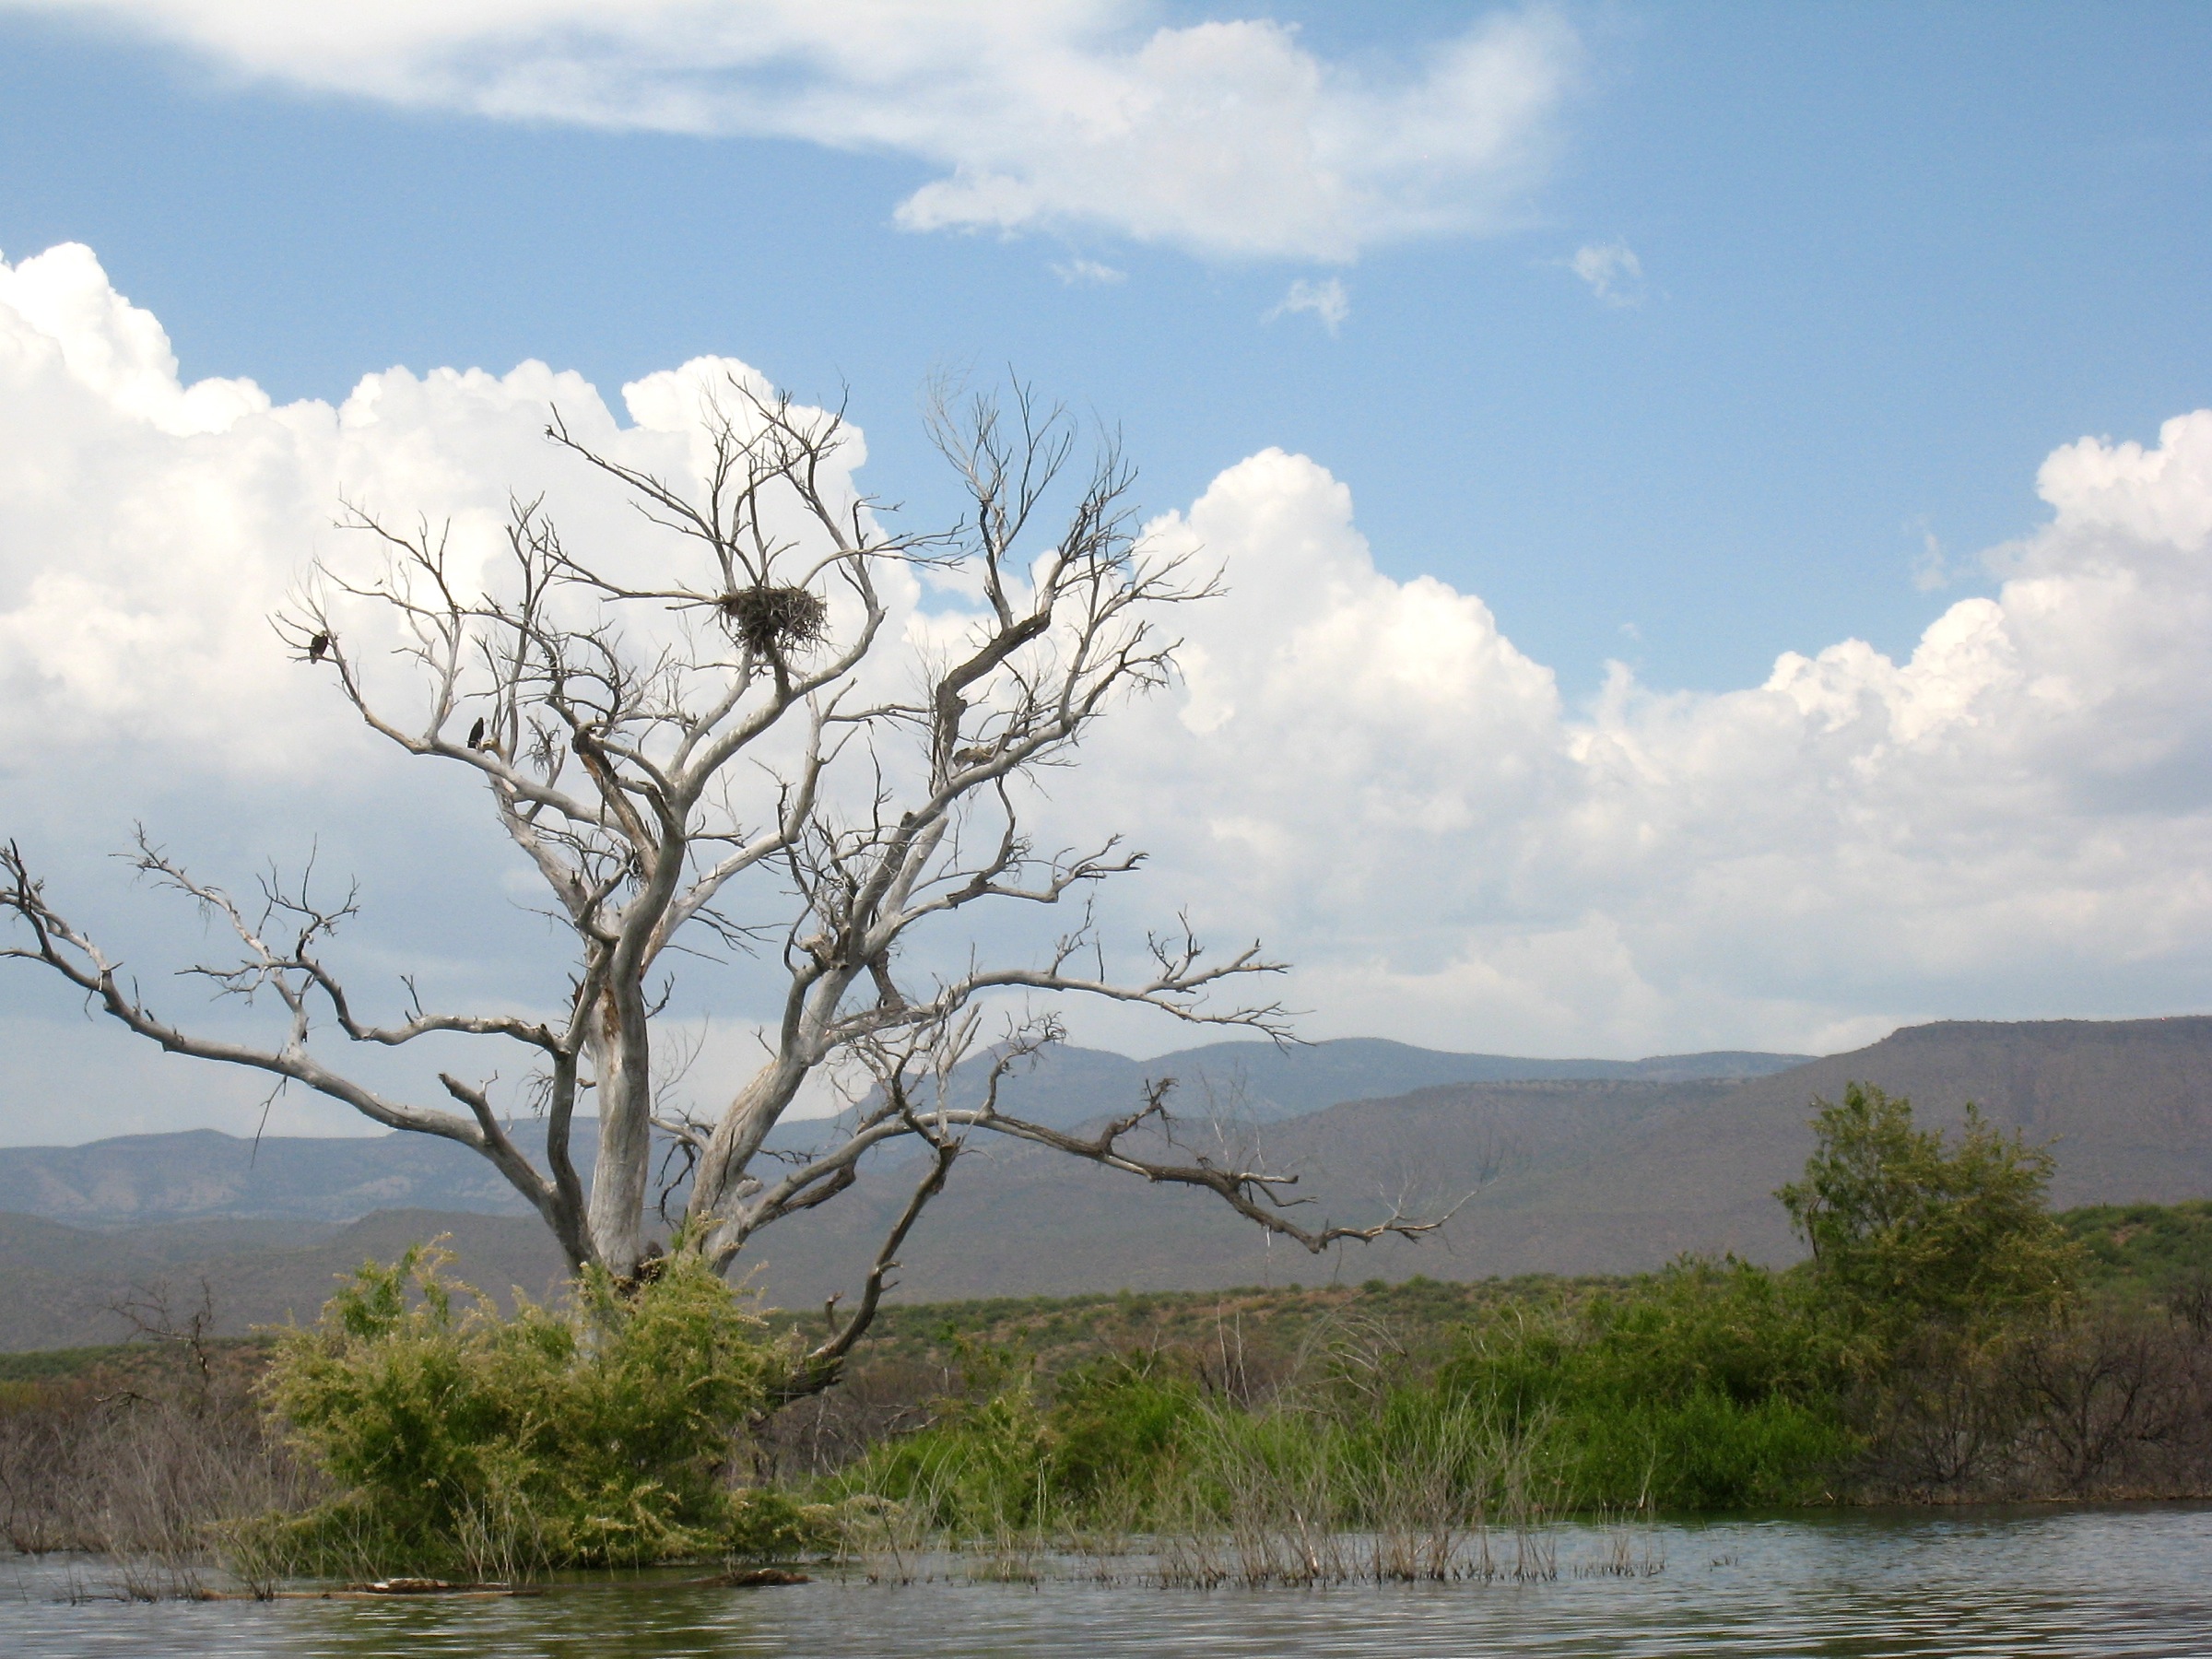
tree, cloud, flower, lake, river, kayak, wetland, loch, 2009365, ecosystem, landform, geographical feature, woody plant